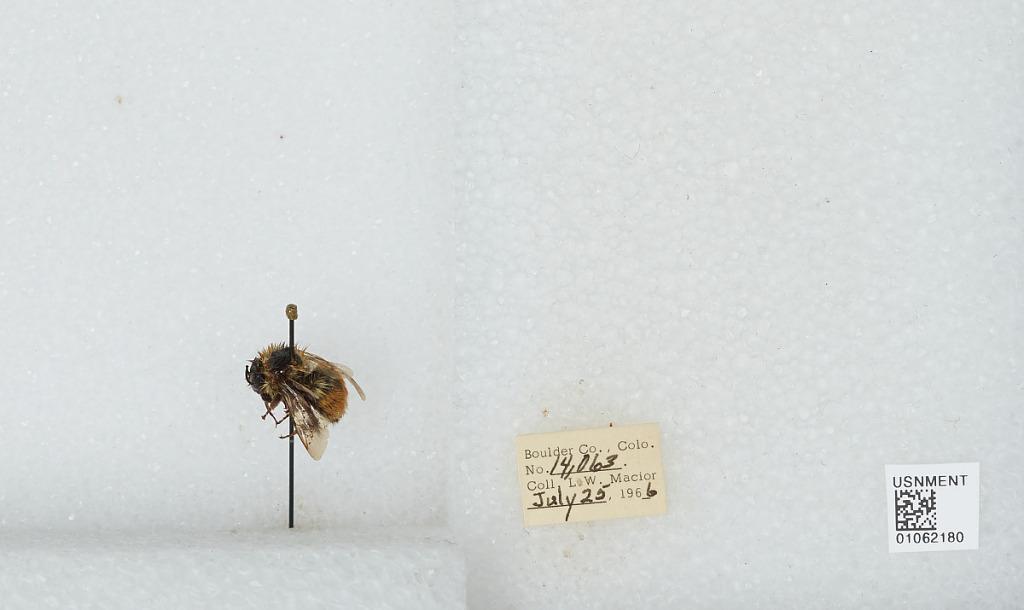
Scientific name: Bombus (Pyrobombus) bifarius Cresson
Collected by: L. Macior
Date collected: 1966-7-25
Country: United States
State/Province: Colorado
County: Boulder
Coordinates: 40.0017, -105.308